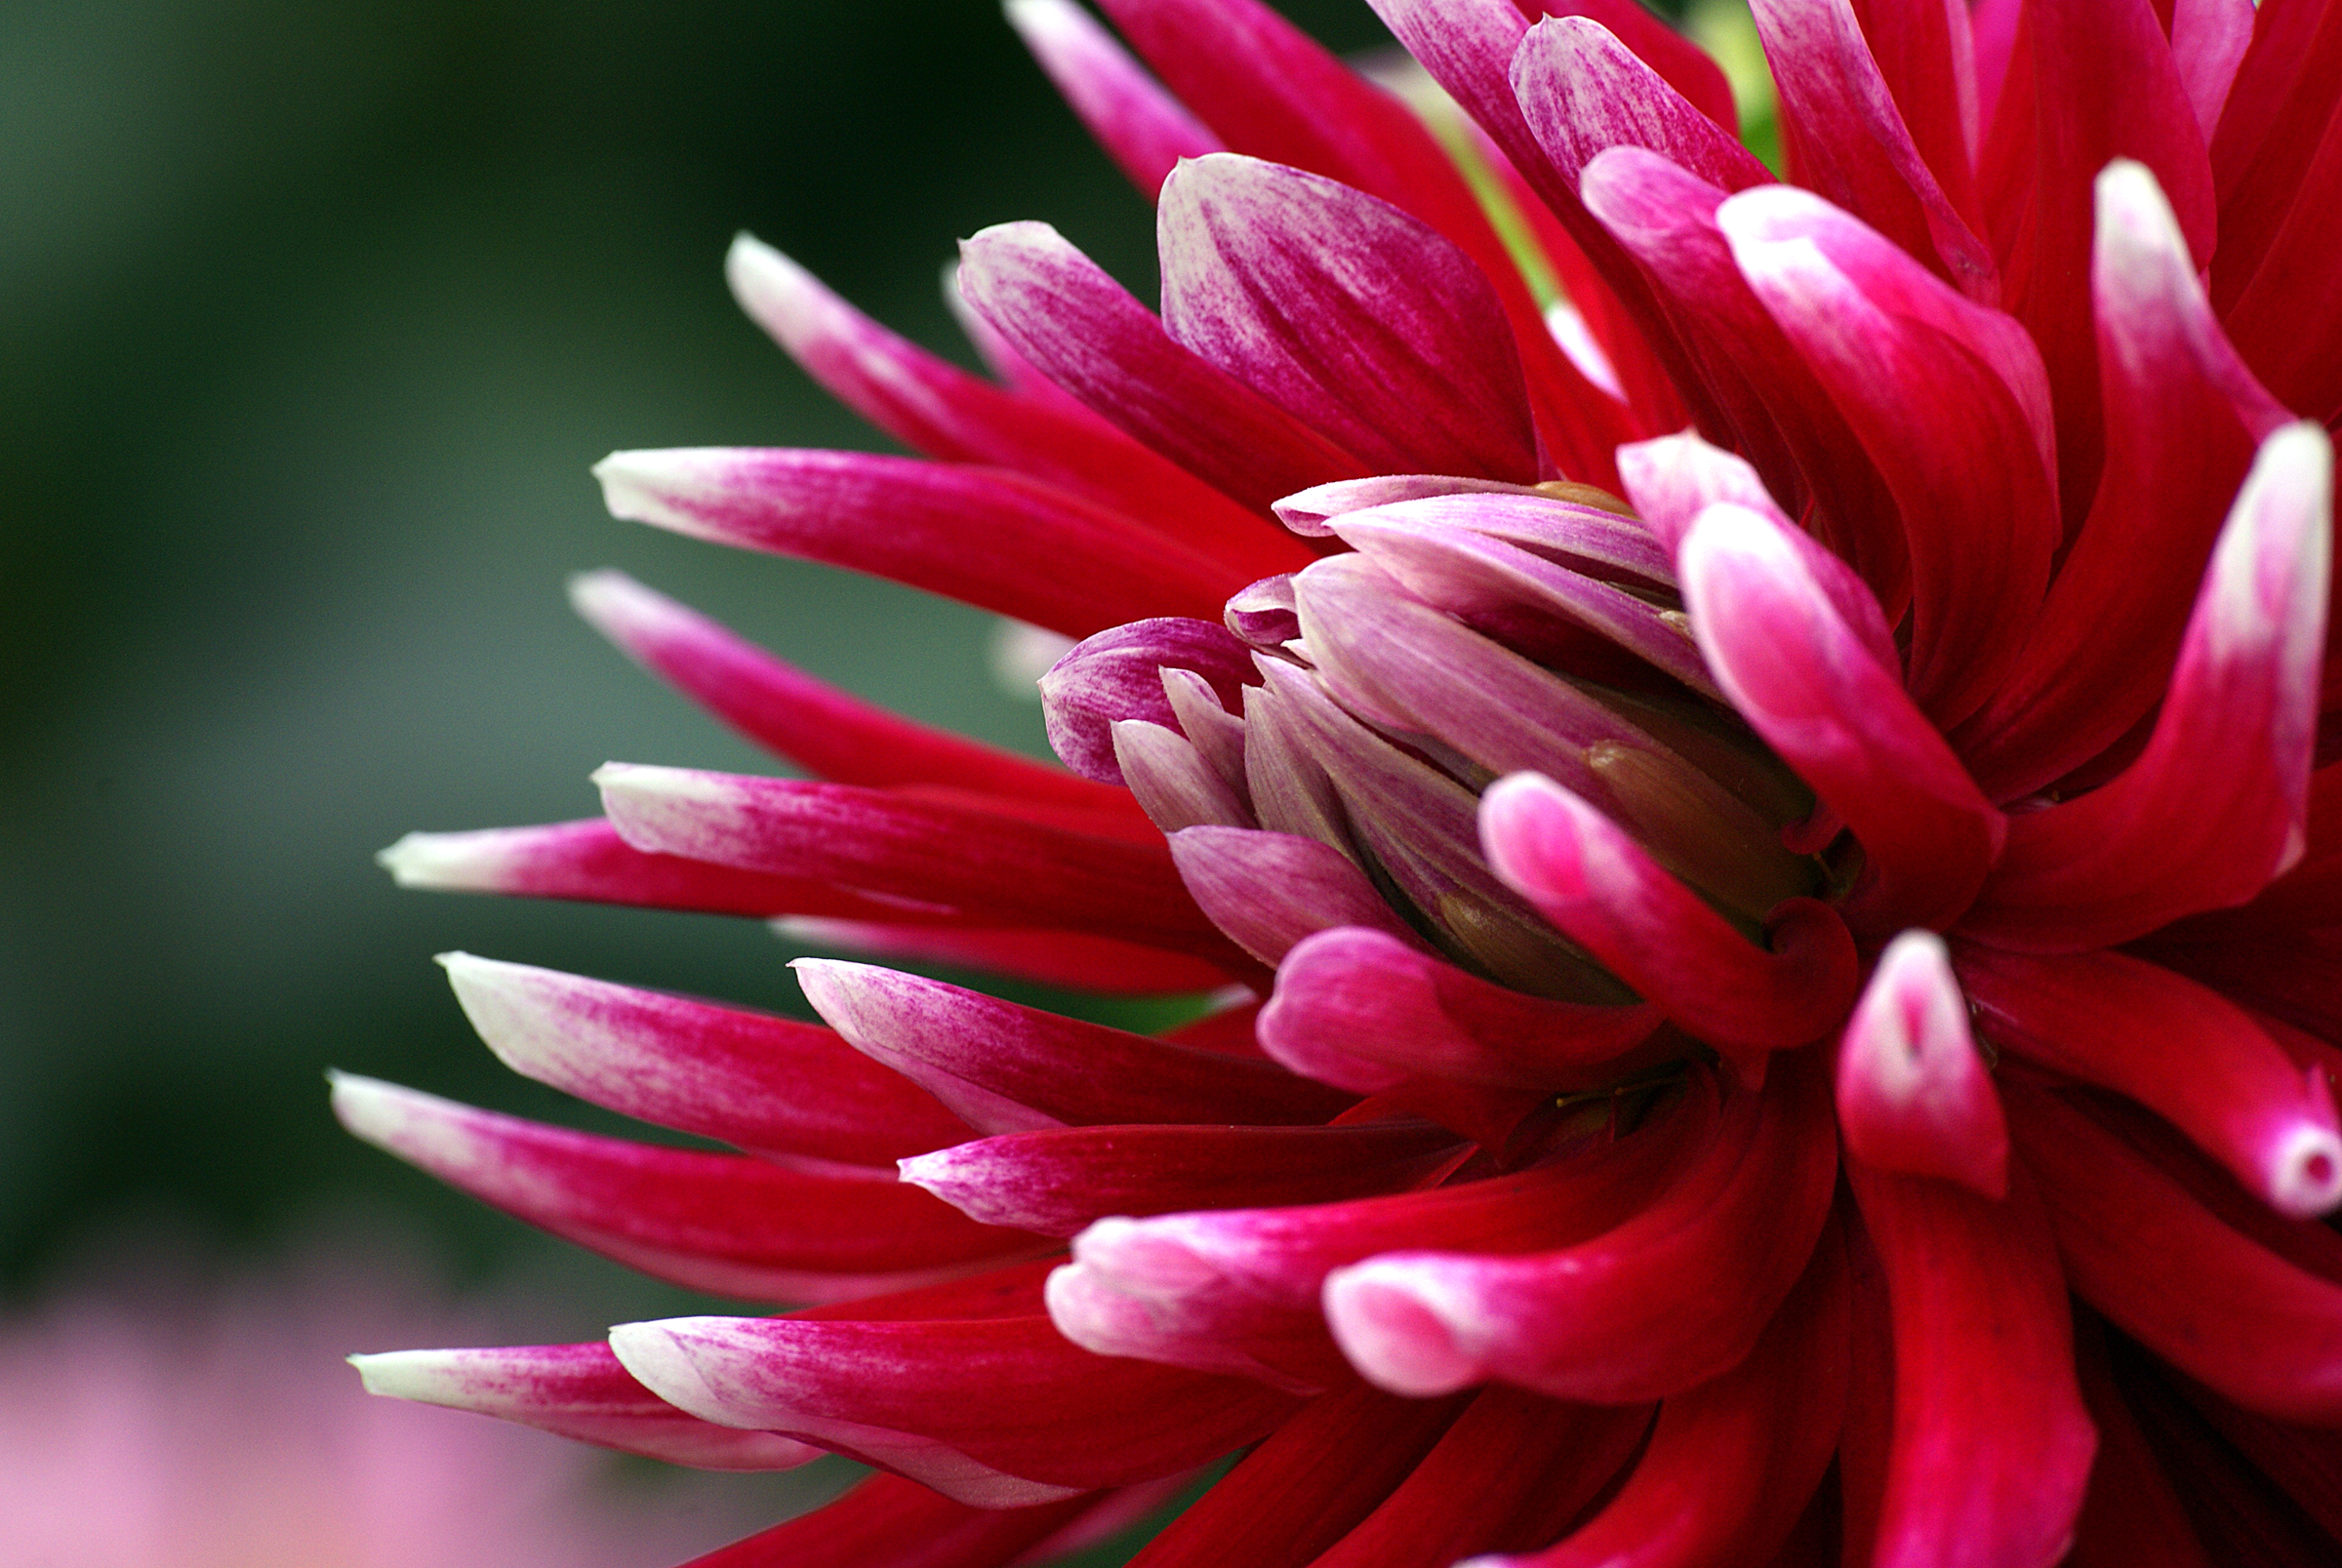
plant, photography, flower, petal, red, botany, pink, flora, flowers, close up, dahlia, blooms, tuberous, dahlias, flowermacro, herbaceous, perennialplants, macro photography, flowering plant, daisy family, annual plant, plant stem, land plant, publicdomaindedicationcc0